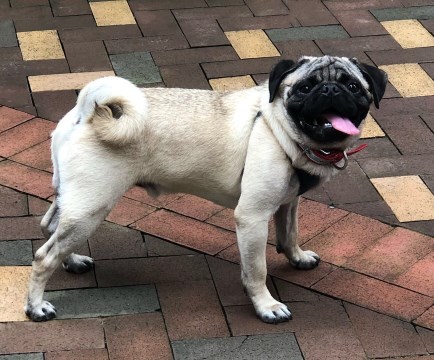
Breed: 798-n000130-pug